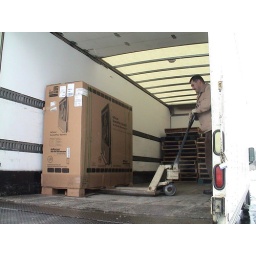
TV in the truck